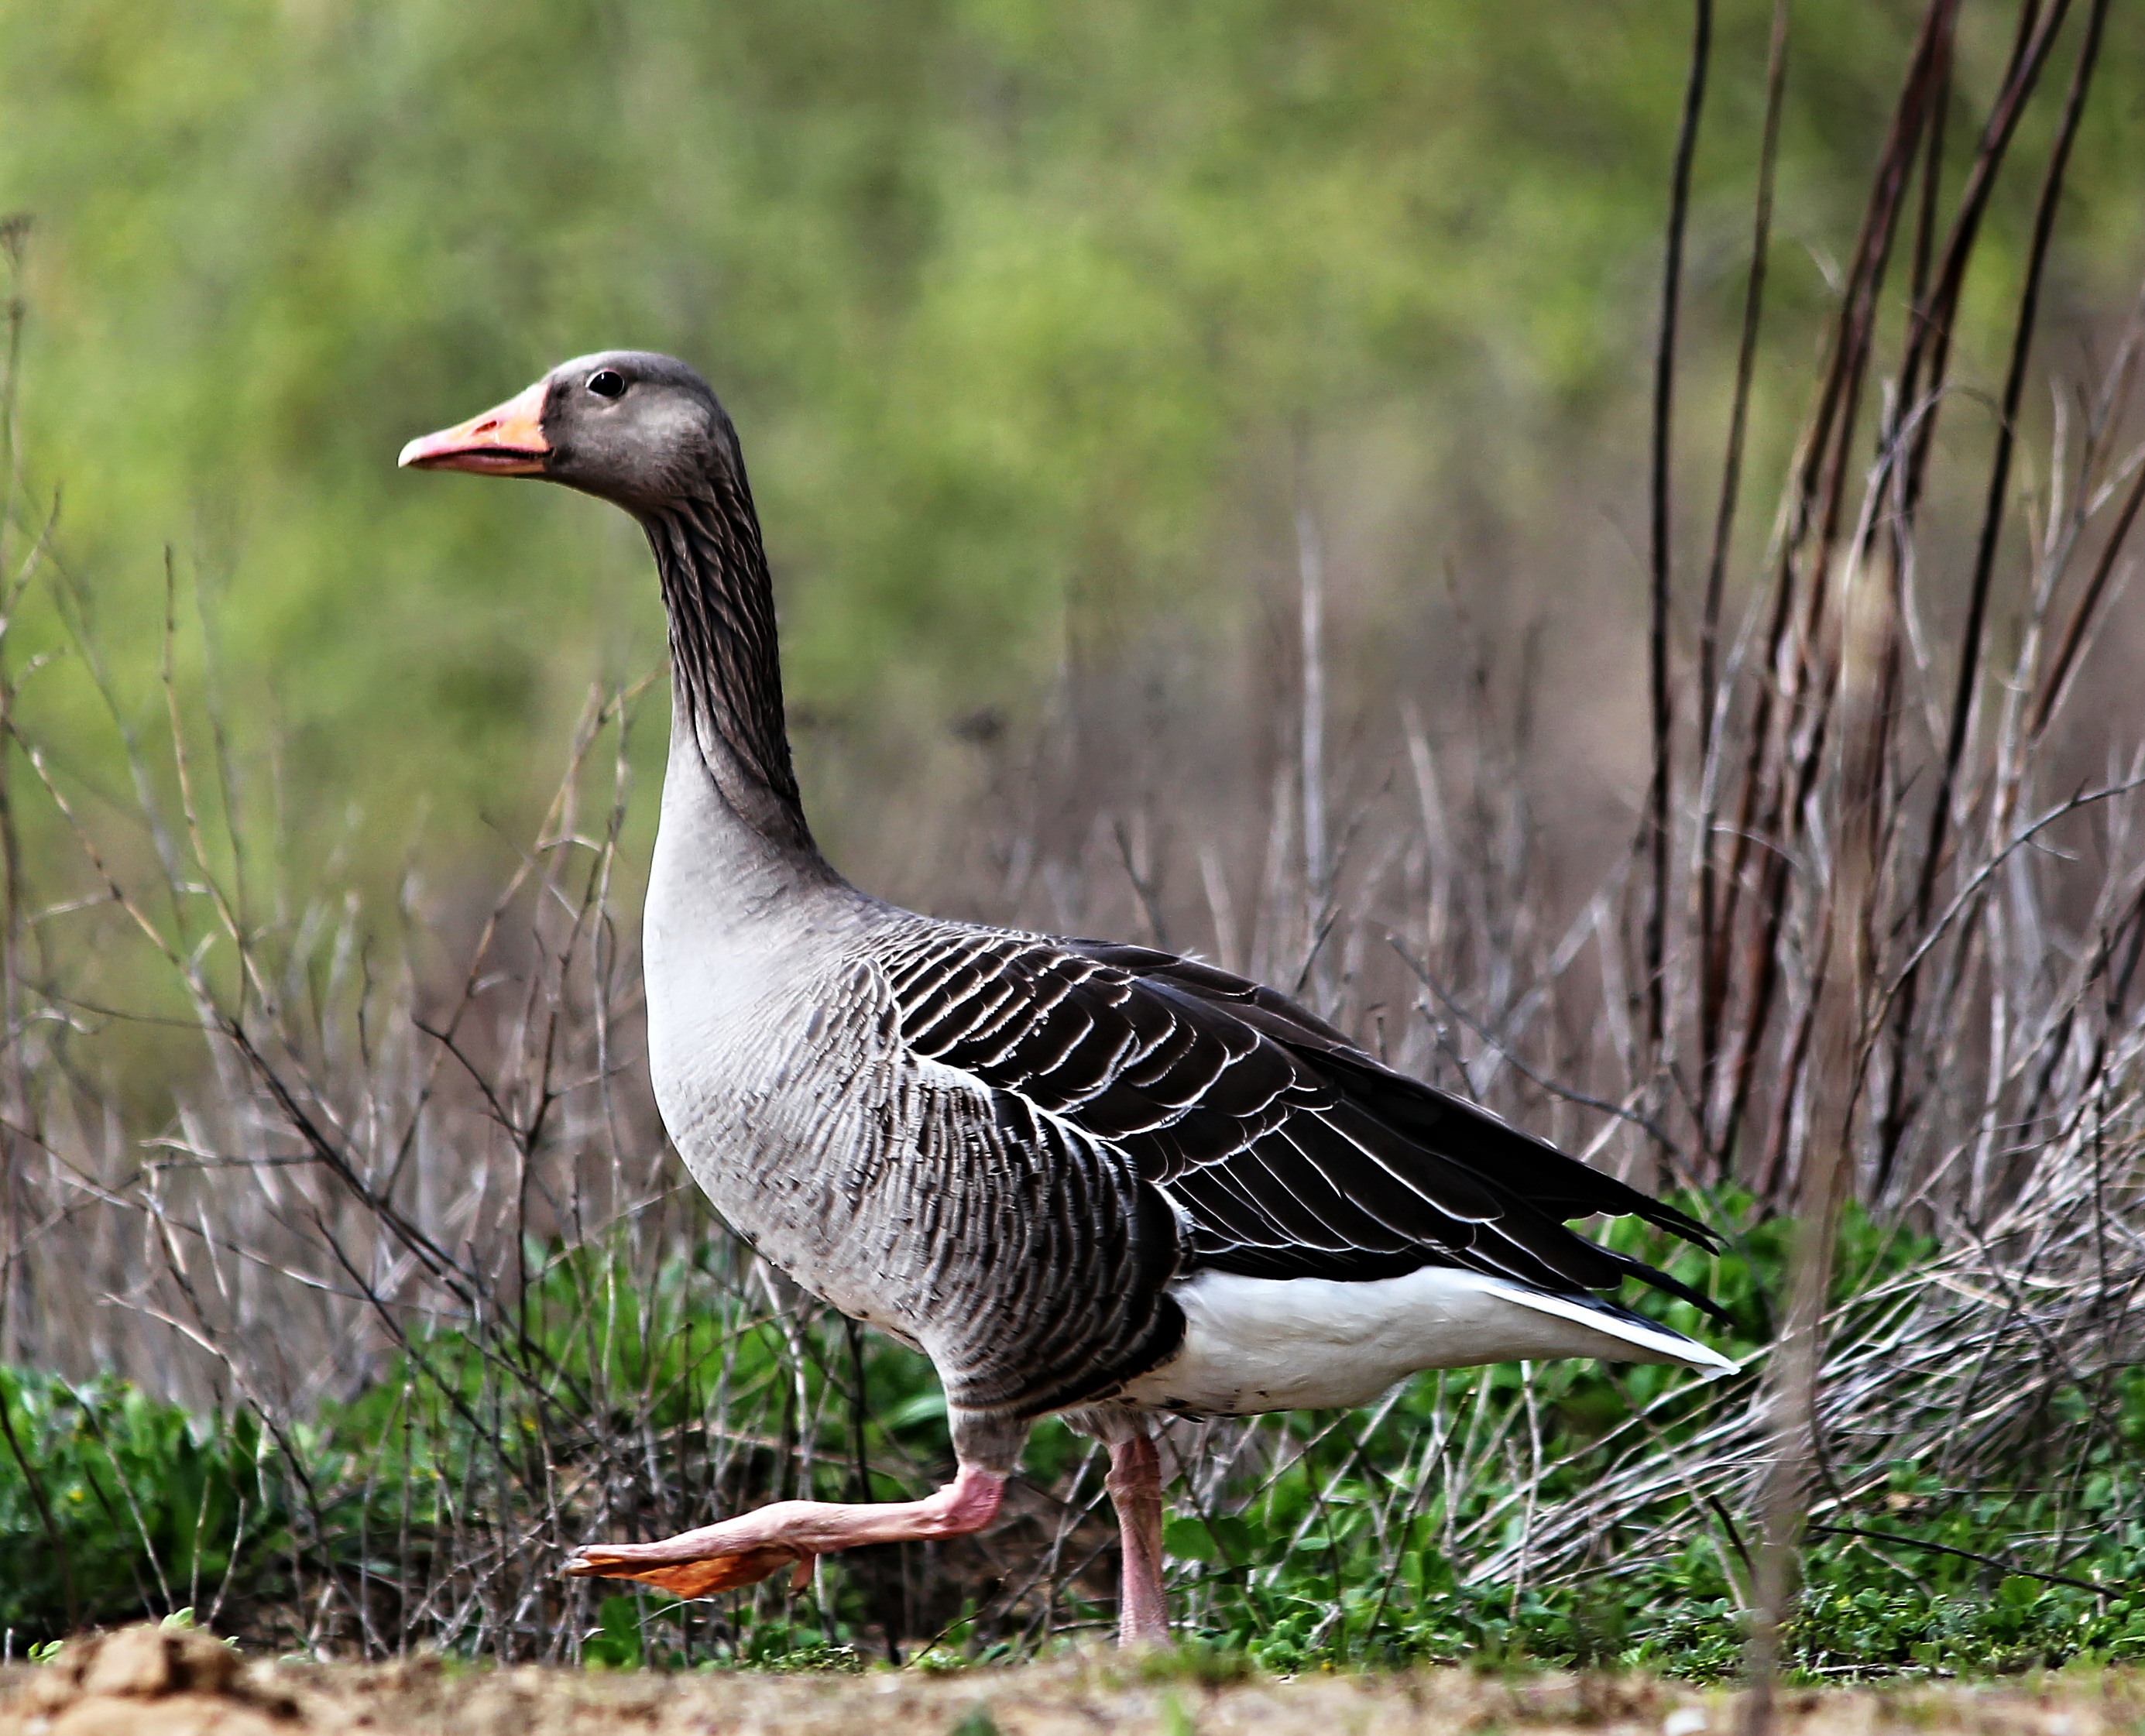
bird, prairie, wildlife, beak, close, fowl, fauna, duck, goose, vertebrate, waterfowl, water bird, wild goose, ducks geese and swans